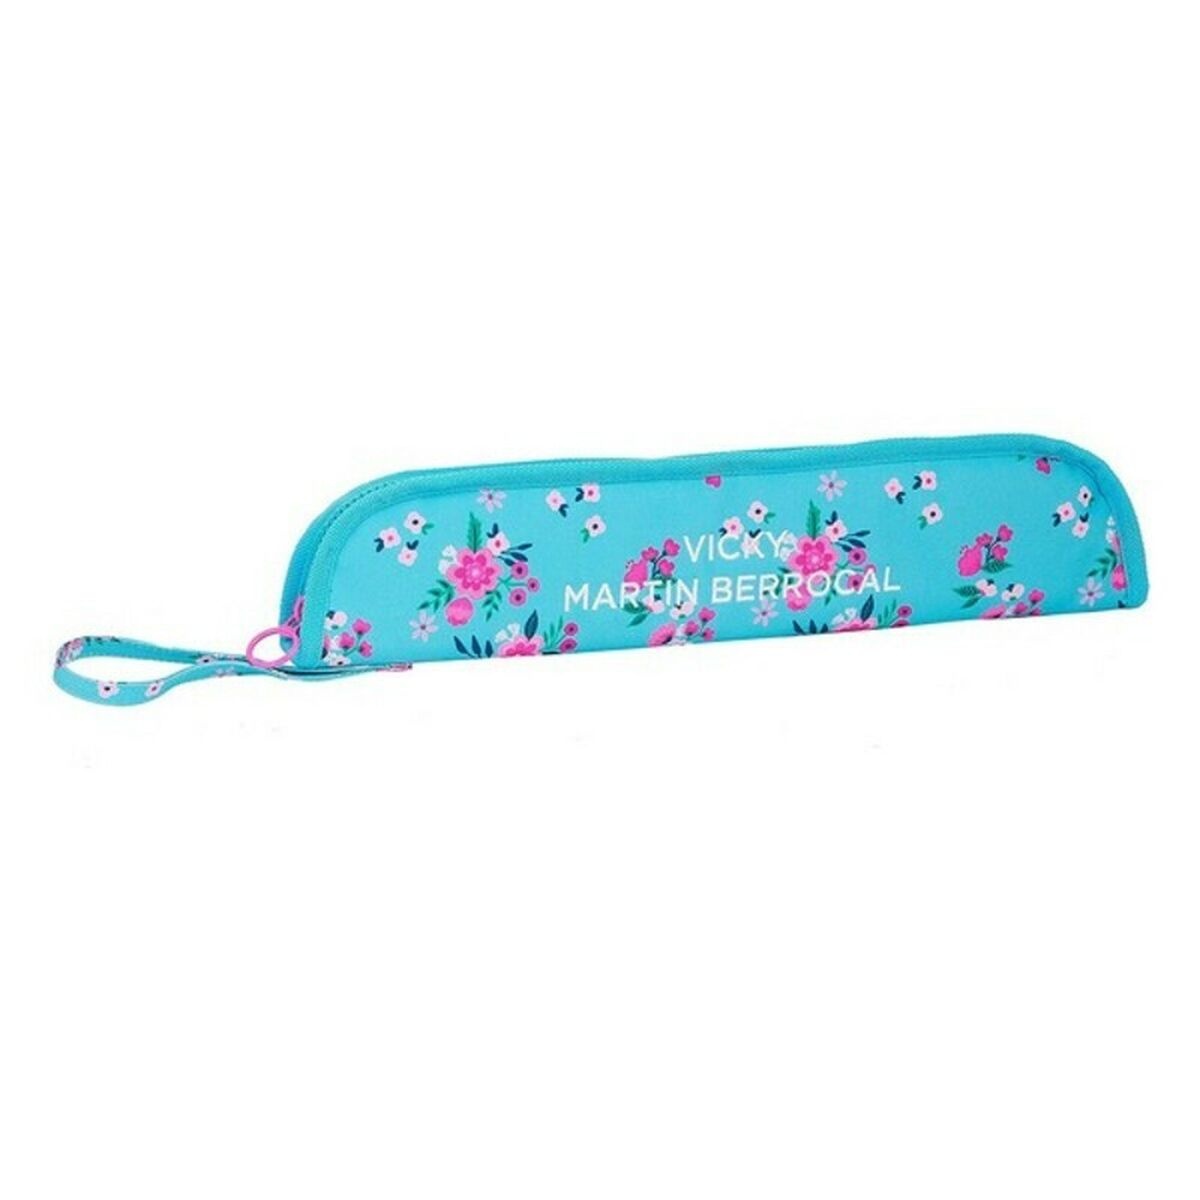
Recorder bag Vicky Martín Berrocal Bohemian
If you are looking for new market trending items, we present the Recorder bag Vicky Martín Berrocal Bohemian ! Colour: Pink Turquoise Material: Polyester Capacity: 2 L Inside: Padded Carrying handle: Side Compartments: Interior storage for the cleaning rod
Brand: Vicky Martín Berrocal
Category: Arts & Entertainment > Hobbies & Creative Arts > Musical Instrument & Orchestra Accessories > Woodwind Instrument Accessories > Recorder Accessories > Recorder Cases